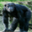
Label: chimpanzee